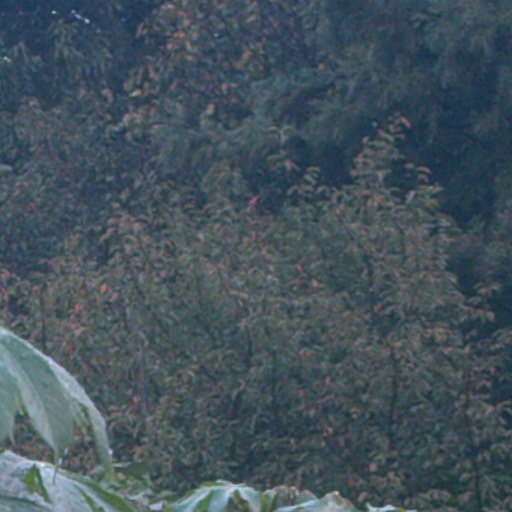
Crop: cassava